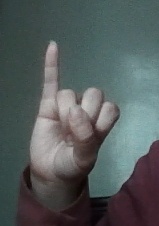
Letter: meem